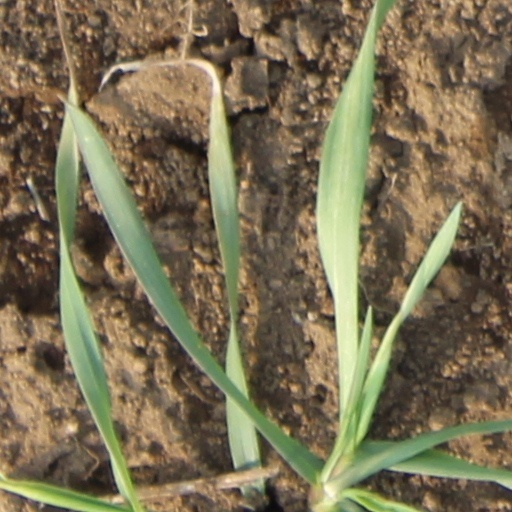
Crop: wheat